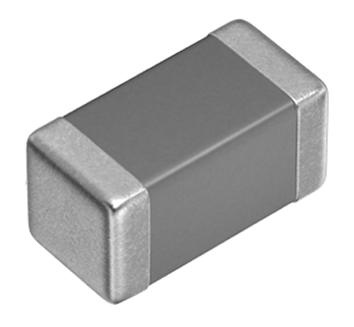
CGA1A2C0G1H680J030BA Cap, AEC-Q200, 68PF, 50V, MLCC, 0201 TDK
TDK - CGA1A2C0G1H680J030BA - SMD Multilayer Ceramic Capacitor, 68 pF, 50 V, 0201 [0603 Metric], ± 5%, C0G / NP0, CGA
Brand: TDK
Category: Electronics > Circuit Boards & Components > Passive Circuit Components > Capacitors